The Garden of Earthly Delights

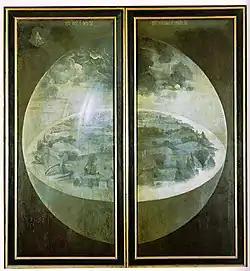
The exterior panels show the world during creation, probably on the , after the addition of plant life but before the appearance of animals and humans.

When the triptych's wings are closed, the design of the outer panels becomes visible. Rendered in a green–gray grisaille, these panels lack colour, probably because most Netherlandish triptychs were thus painted, but possibly indicating that the painting reflects a time before the creation of the sun and moon, which were formed, according to Christian theology, to "give light to the earth". The typical grisaille blandness of Netherlandish altarpieces served to highlight the splendid color inside.